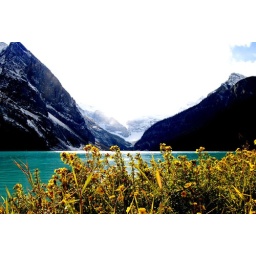
lake louise | by p * rock